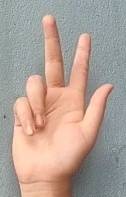
ASL sign: 3